Edward II of England

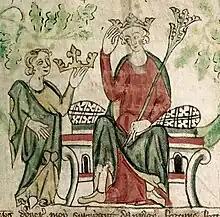
Edward II shown receiving the English crown in a contemporary illustration

During this time, Edward became close to Piers Gaveston. Gaveston was the son of one of the King's household knights whose lands lay adjacent to Gascony, and had himself joined Prince Edward's household in 1300, possibly on Edward I's instruction. The two got on well; Gaveston became a squire and was soon being referred to as a close companion of Edward, before being knighted by the King during the Feast of the Swans in 1306. The King then exiled Gaveston to Gascony in 1307 for reasons that remain unclear. According to one chronicler, Edward had asked his father to allow him to give Gaveston the County of Ponthieu, and the King responded furiously, pulling his son's hair out in great handfuls, before exiling Gaveston. The official court records, however, show Gaveston being only temporarily exiled, supported by a comfortable stipend; no reason is given for the order, suggesting that it may have been an act aimed at punishing the prince.